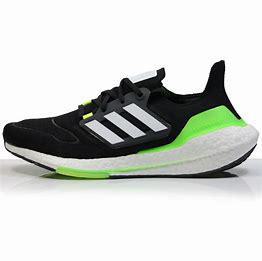
Brand: Adidas
Model: Ultraboost 22